Laboratory centrifuge

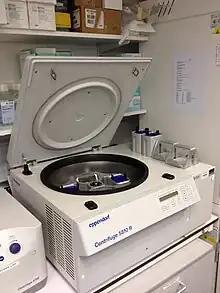
An Eppendorf laboratory centrifuge

The load in a laboratory centrifuge must be carefully balanced. This is achieved by using a combination of samples and balance tubes which all have the same weight or by using various balancing patterns without balance tubes. It is an interesting mathematical problem to solve the balance pattern given n slots and k tubes with the same weight. It is known that the solution exists if and only if both k and n-k can be expressed as a sum of prime factors of n. Small differences in mass of the load can result in a large force imbalance when the rotor is at high speed. This force imbalance strains the spindle and may result in damage to the centrifuge or personal injury. Some centrifuges have an automatic rotor imbalance detection feature that immediately discontinues the run when an imbalance is detected.